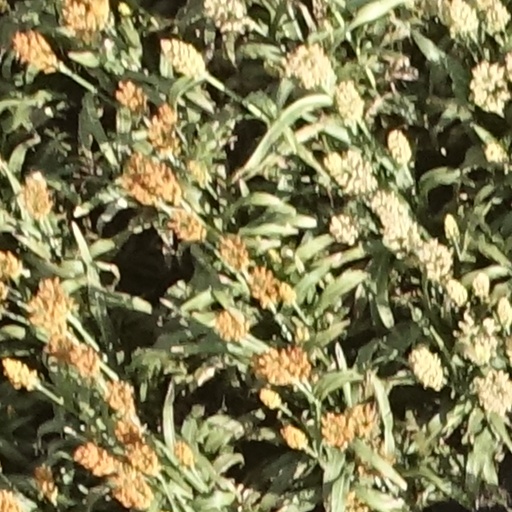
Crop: sorghum